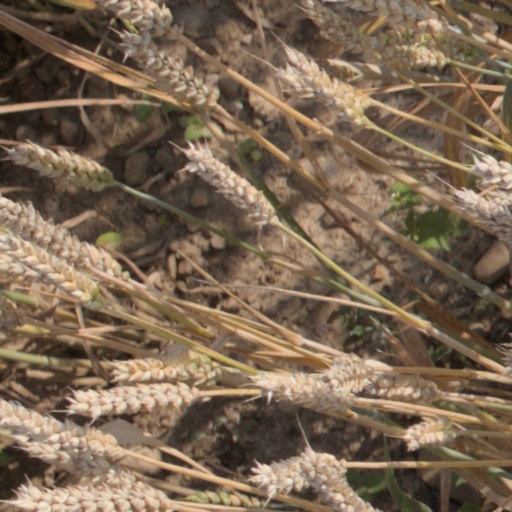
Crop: wheat